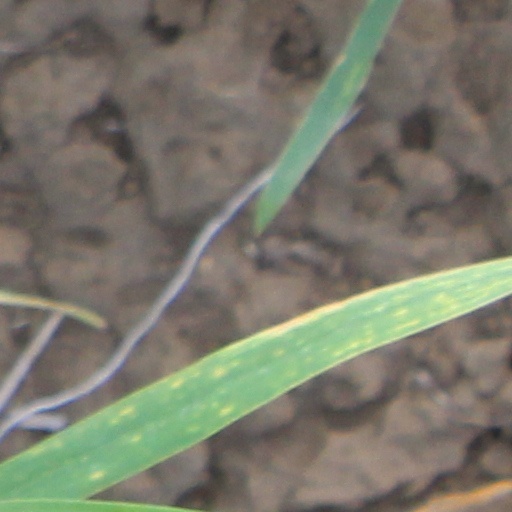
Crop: wheat